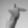
ASL letter: T